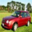
Label: automobile